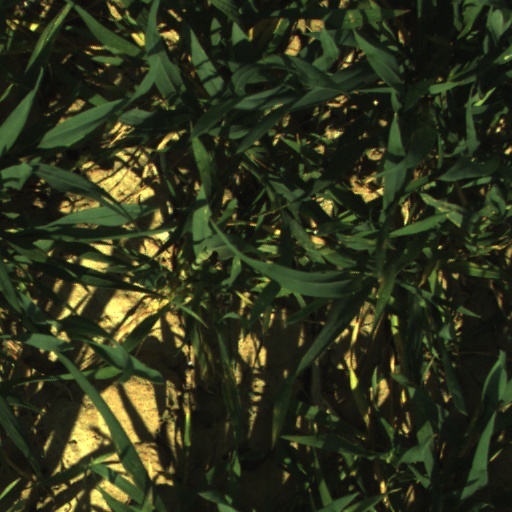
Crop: wheat